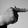
ASL letter: T